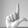
ASL letter: L